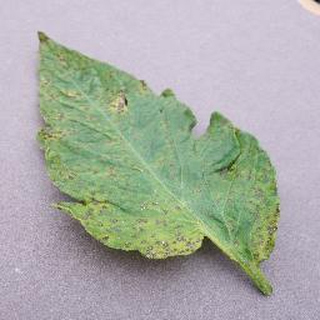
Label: tomato_septoria_leaf_spot